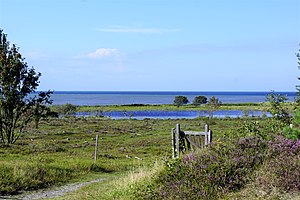
Højsande og Holtemmen
Holtemmen, set mod nord. Farveskiftet i havet er Rønnerev, der går helt ud til Nordre Rønner
Holtemmen, set mod nord. Farveskiftet i havet er Rønnerev, der går helt ud til Nordre Rønner
Højsande er et fredet område i Læsø Klitplantage i Læsøs store sandflugtslandskab med øde klitter i op til 24 m højde, hvilket er meget for denne flade ø. Højsande ligger på den nordlige halvdel af Læsø, der er den ældste del af øen, og den højest beliggende del, idet landhævningen her har været størst.